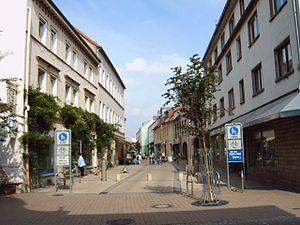
Wolmirstedt est une ville allemande située en Saxe-Anhalt.